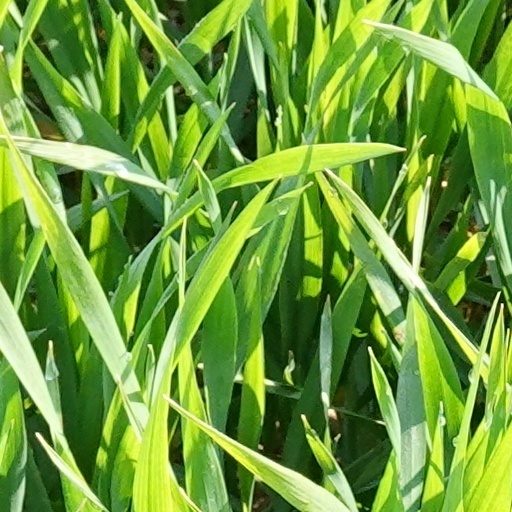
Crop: wheat